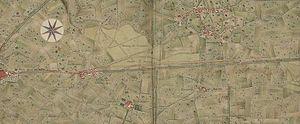
Carte de la route de Caen à Bayeux pour Isigny, Carentan, Sainte-Mère-Eglise, Montebourg, Valognes et Cherbourg. Portion de route à partir de Caen avec fourche vers Carpiquet en sortie de Saint-Germain-la-Blanche-Herbe
La Maladrerie est un quartier du nord-ouest de Caen à proximité de Saint-Germain-la-Blanche-Herbe.
Saint-Germain-la-Blanche-Herbe est une commune française située dans le département du Calvados en région Normandie, peuplée de 2 306 habitants.
Carpiquet est une commune française, située dans le département du Calvados en région Normandie, peuplée de 2 607 habitants.